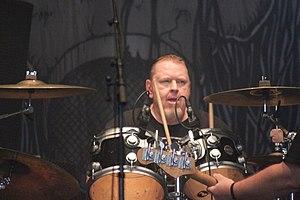
Greg Hall, Sacred Reich, Hellfest 2016.